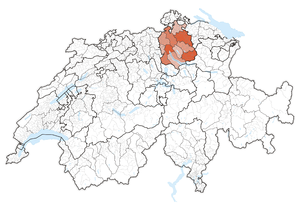
Zürich
Kantonen Zürichs beliggenhed i Schweiz
Zürich er den største by i Schweiz med sine 415.215 indbyggere. Byen er hovedstad i kanton Zürich, og ligger i naturskønne omgivelser ved Zürichsøen og gennemstrømmes af floden Limmat.